My Cloud

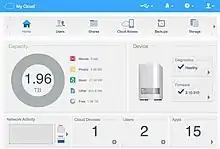
My Cloud OS allows users of My Cloud NASs to control their My Cloud device. Depicted in the screenshot is the dashboard of My Cloud OS.

My Cloud OS, a proprietary operating system, is pre-installed on all My Cloud devices and facilitates management of the NAS's. It provides a graphical user interface and offers customization options. Moreover, some users have identified that the operating system is based on Linux, sporting a user-friendly graphical user interface and SSH accessibility.